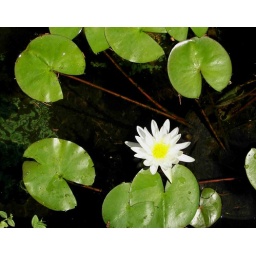
The water lily came from my son Greg in North Carolina. It is so special to me.